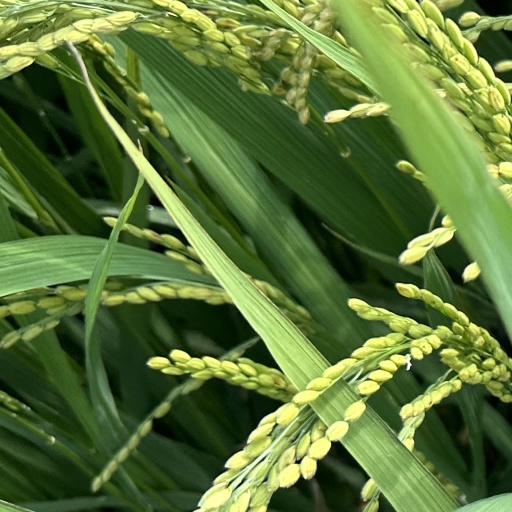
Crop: rice